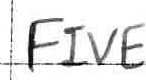
Label: five